Genrikh Novozhilov

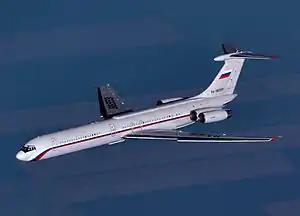
The Il-62, one of the projects that Novozhilov worked to develop

Novozhilov then began an internship at OKB-240, the design bureau overseen by Sergey Ilyushin. He was duly enrolled as a design engineer on 1 July 1948, with a salary of 900 rubles. He graduated from the Moscow Aviation Institute in 1949 and continued to work at the bureau. He participated in the design of the Il-14 passenger aircraft, as well as military planes including the attack aircraft Il-40 and the bombers Il-46 and Il-54. During his early years Novozhilov specialised in fuselage design, under the tutelage of . The Ilyushin design bureau was often in competition with the designs produced by Tupolev design bureau. Ilyushin designs that Novozhilov helped to work on at this time included the Il-14 passenger aircraft, the two-seater attack jet Il-40 and the bomber Il-46. Eventually Tupolev's rival offering, the Tu-14, was adopted for the Soviet Air Forces instead of the Il-46. Novozhilov instead worked as lead engineer on the Il-54. The Il-54 was also cancelled by the Soviet government in the mid-1950s with only two prototypes built. By the late 1950s, with Soviet interests fixed on the Space Race, the Ilyushin design bureau faced closure. In 1956 Novozhilov was elected secretary of the bureau's party committee, but returned to engineering in September 1958, being tasked as appointed deputy chief designer of the passenger aircraft Il-18, and their operation with Aeroflot. Novozhilov attempted to avoid the appointment, arguing that he had not been involved with building the aircraft, nor was he very familiar with their operation. Ilyushin was unconvinced. Novozhilov therefore had to travel widely in his new capacity, as well as working with emergency commissions after accidents to determine their causes, and develop preventative measures. Novozhilov would later admit that this proved particularly useful experience for him, and was necessary for developing his design interests.